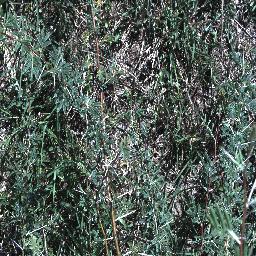
Label: prickly_acacia